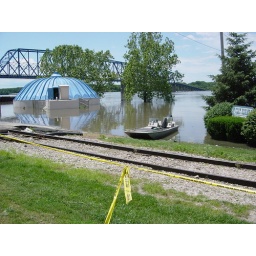
Beyond the boat &amp;amp; past the trees is where we have thrown rocks in the water or stuck in our toes.